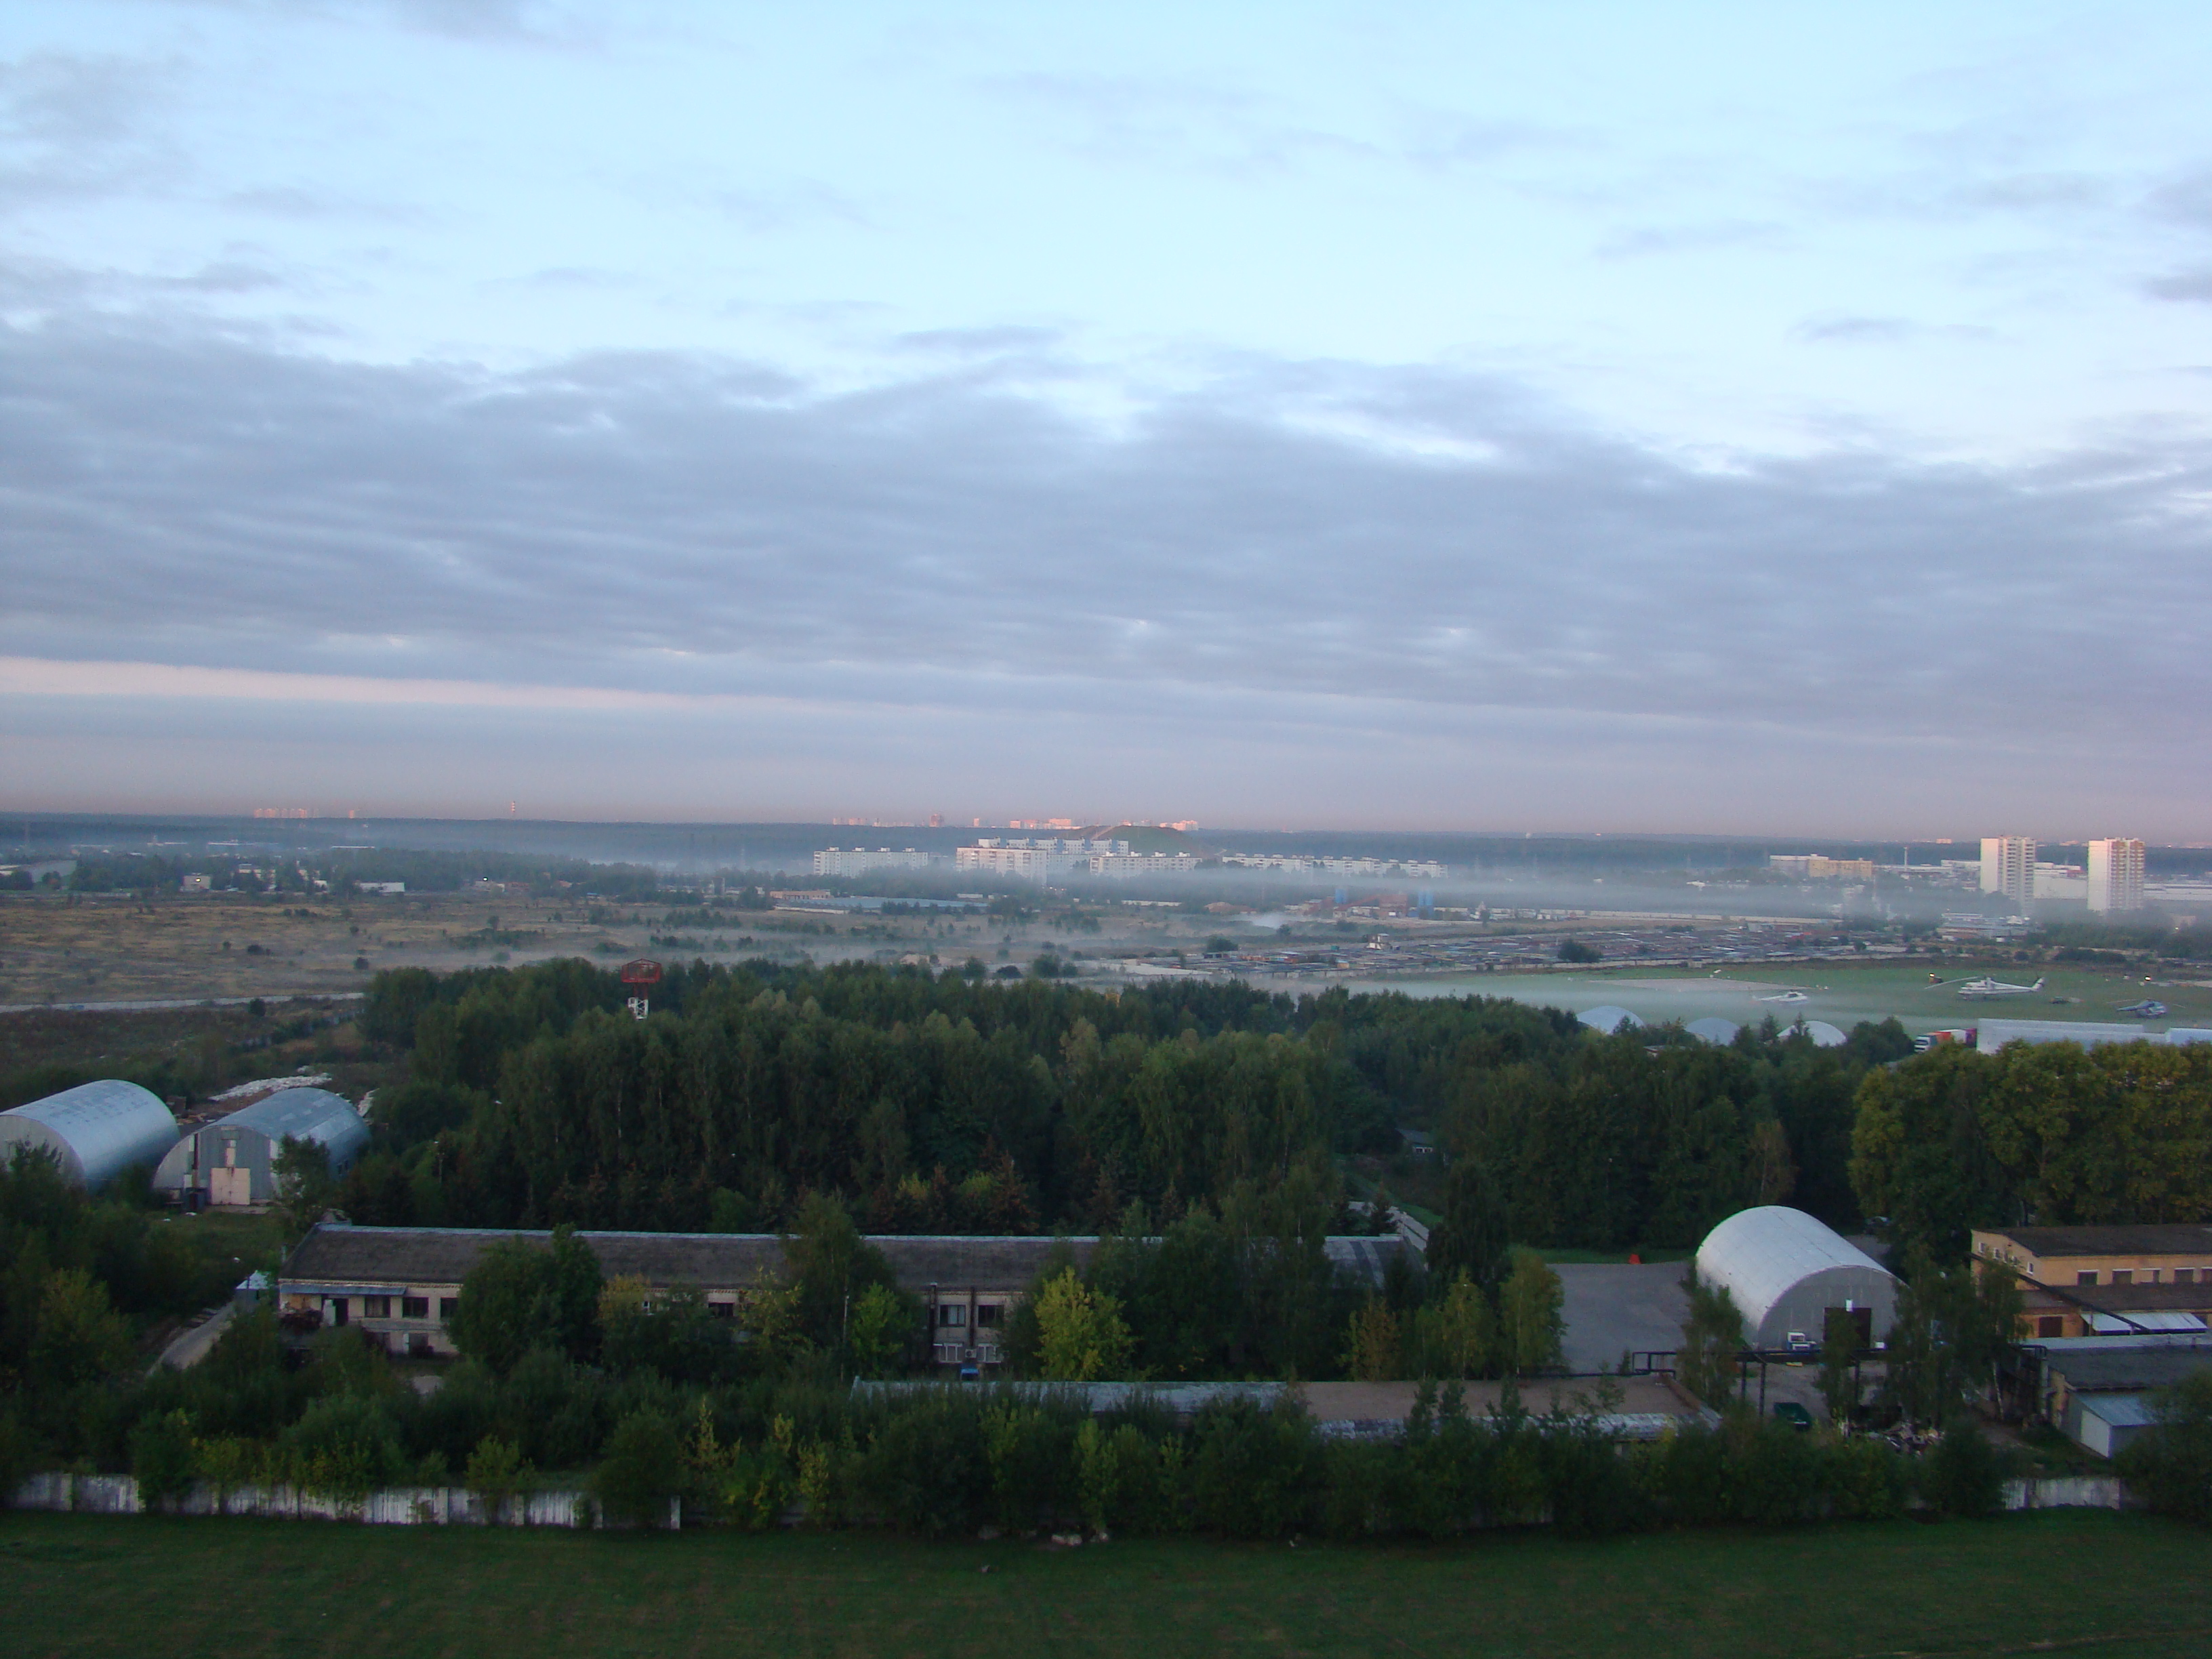
landscape, horizon, cloud, sky, skyline, morning, hill, city, cityscape, panorama, suburb, plain, sony, moscow, russia, cityscapes, dsch9, rural area, aerial photography, residential area, human settlement, atmosphere of earth